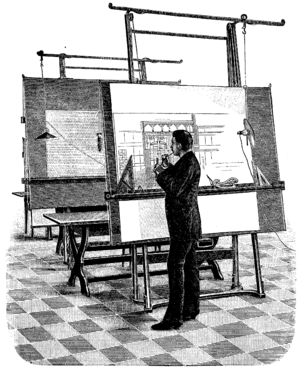
Arkitekt
Illustration af en arkitekt under arbejde med en bygningskonstruktion.
En arkitekt er en person, der formgiver vore fysiske omgivelser, eksempelvis bygninger, byer, haver eller møbler.